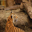
Label: tiger